Glenwood Cemetery (Park City, Utah)

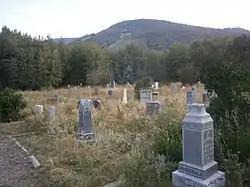
View from the northeast corner

Glenwood Cemetery is a cemetery in Park City, Utah. The site was first established in 1885 as a pioneer cemetery by silver miners. It is still in use, and has over 950 interments. It is on the National Register of Historic Places.